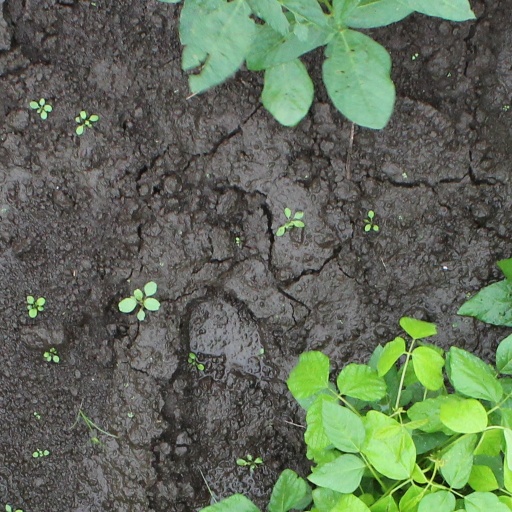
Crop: soybean